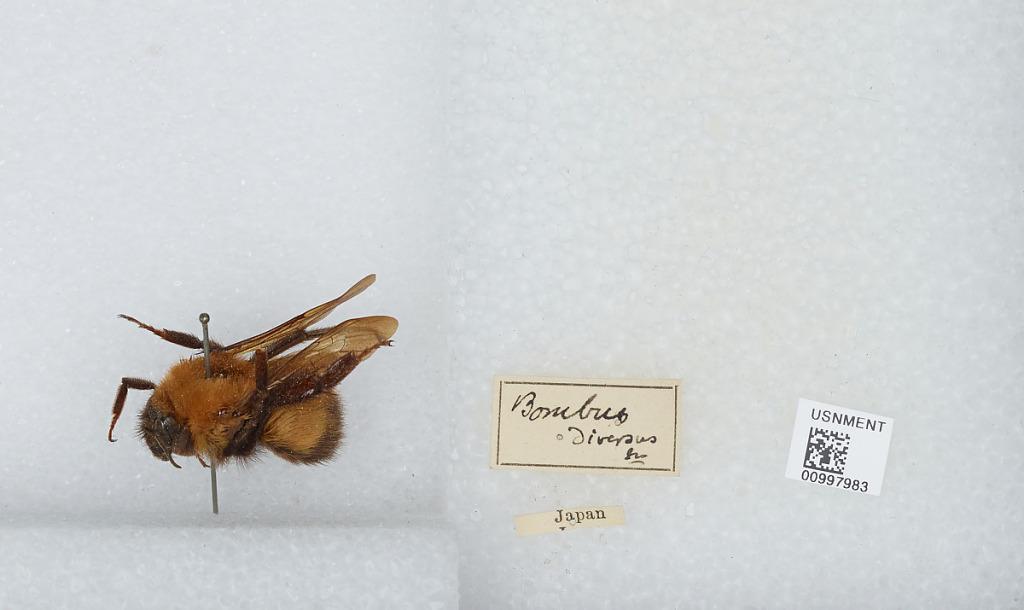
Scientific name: Bombus (Diversobombus) diversus Smith
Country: Japan